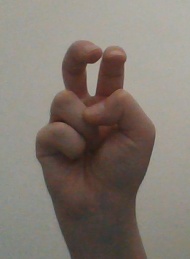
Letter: toot